Melchior Römer

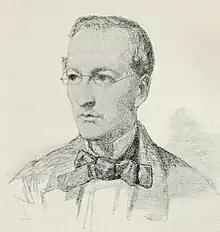
Römer (1853) by Albert Anker

Melchior Römer (16 June 1831 in Zürich – 2 April 1895) was a Swiss politician, mayor of Zürich (1867–1889) and President of the Swiss National Council (1878/79).